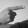
ASL letter: G